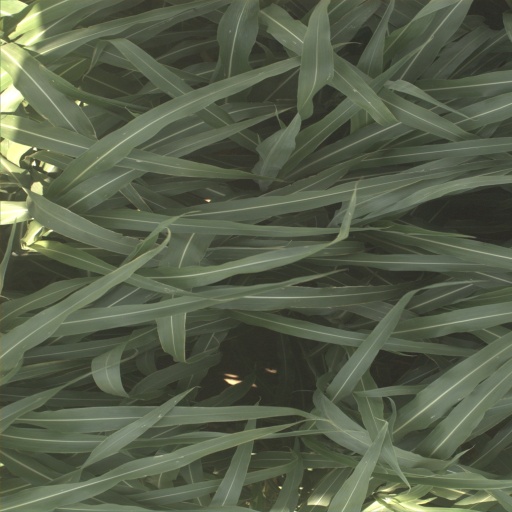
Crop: sorghum